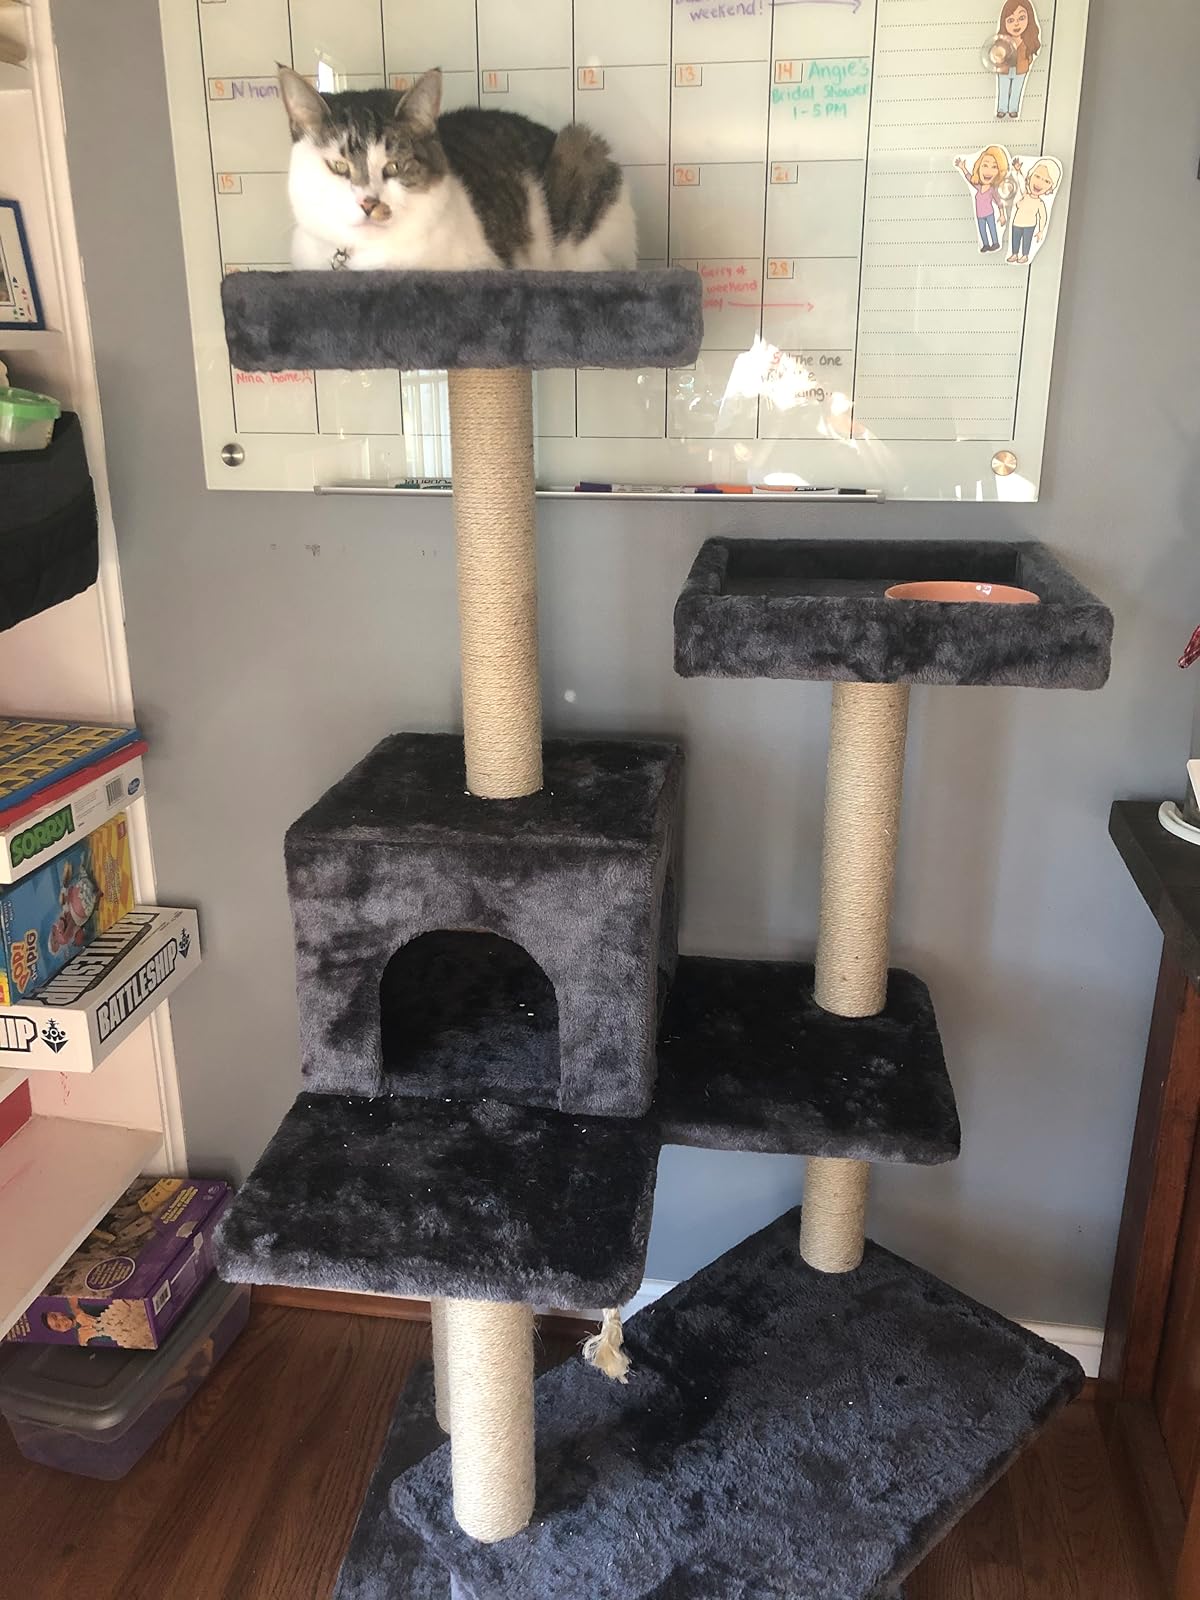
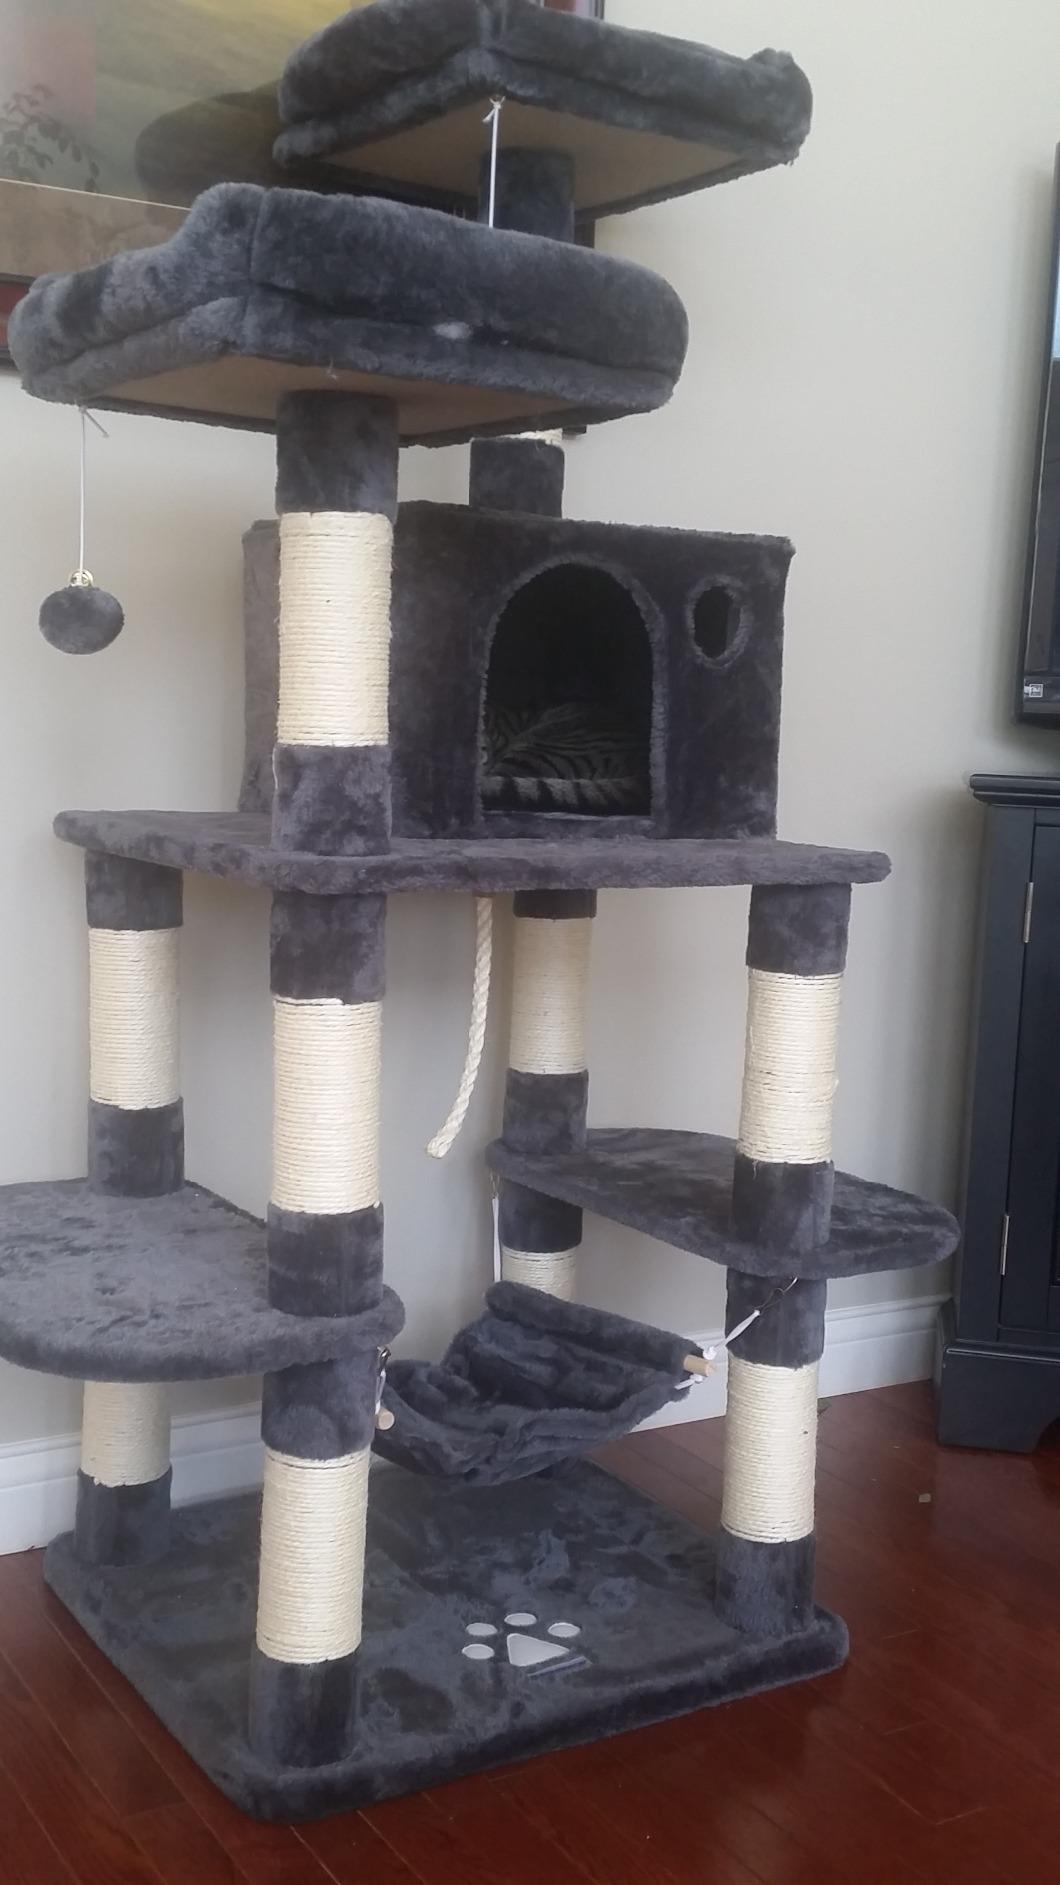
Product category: items_cat tree
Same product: no